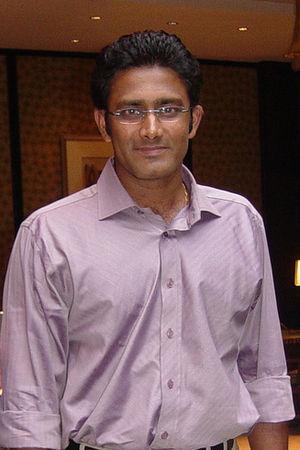
Anil Kumble est un joueur de cricket international indien né le 17 octobre 1970 à Bangalore. Lanceur spécialisé dans le « leg spin », il commence sa carrière internationale avec l'équipe d'Inde en 1990 en Test cricket et en One-day International et en devient capitaine en 2007. Lorsqu'il met fin à sa carrière internationale, en novembre 2008, il est le troisième lanceur ayant éliminé le plus de joueurs en Test cricket, avec 619 wickets.